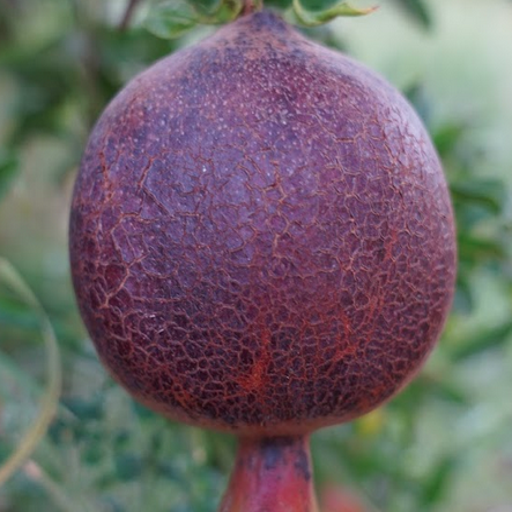
Label: Sunburn